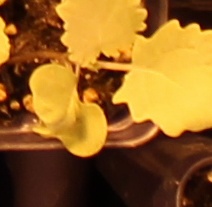
Label: Canola